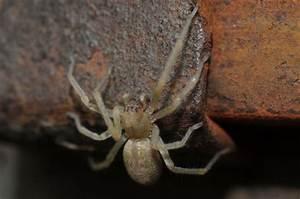
spider